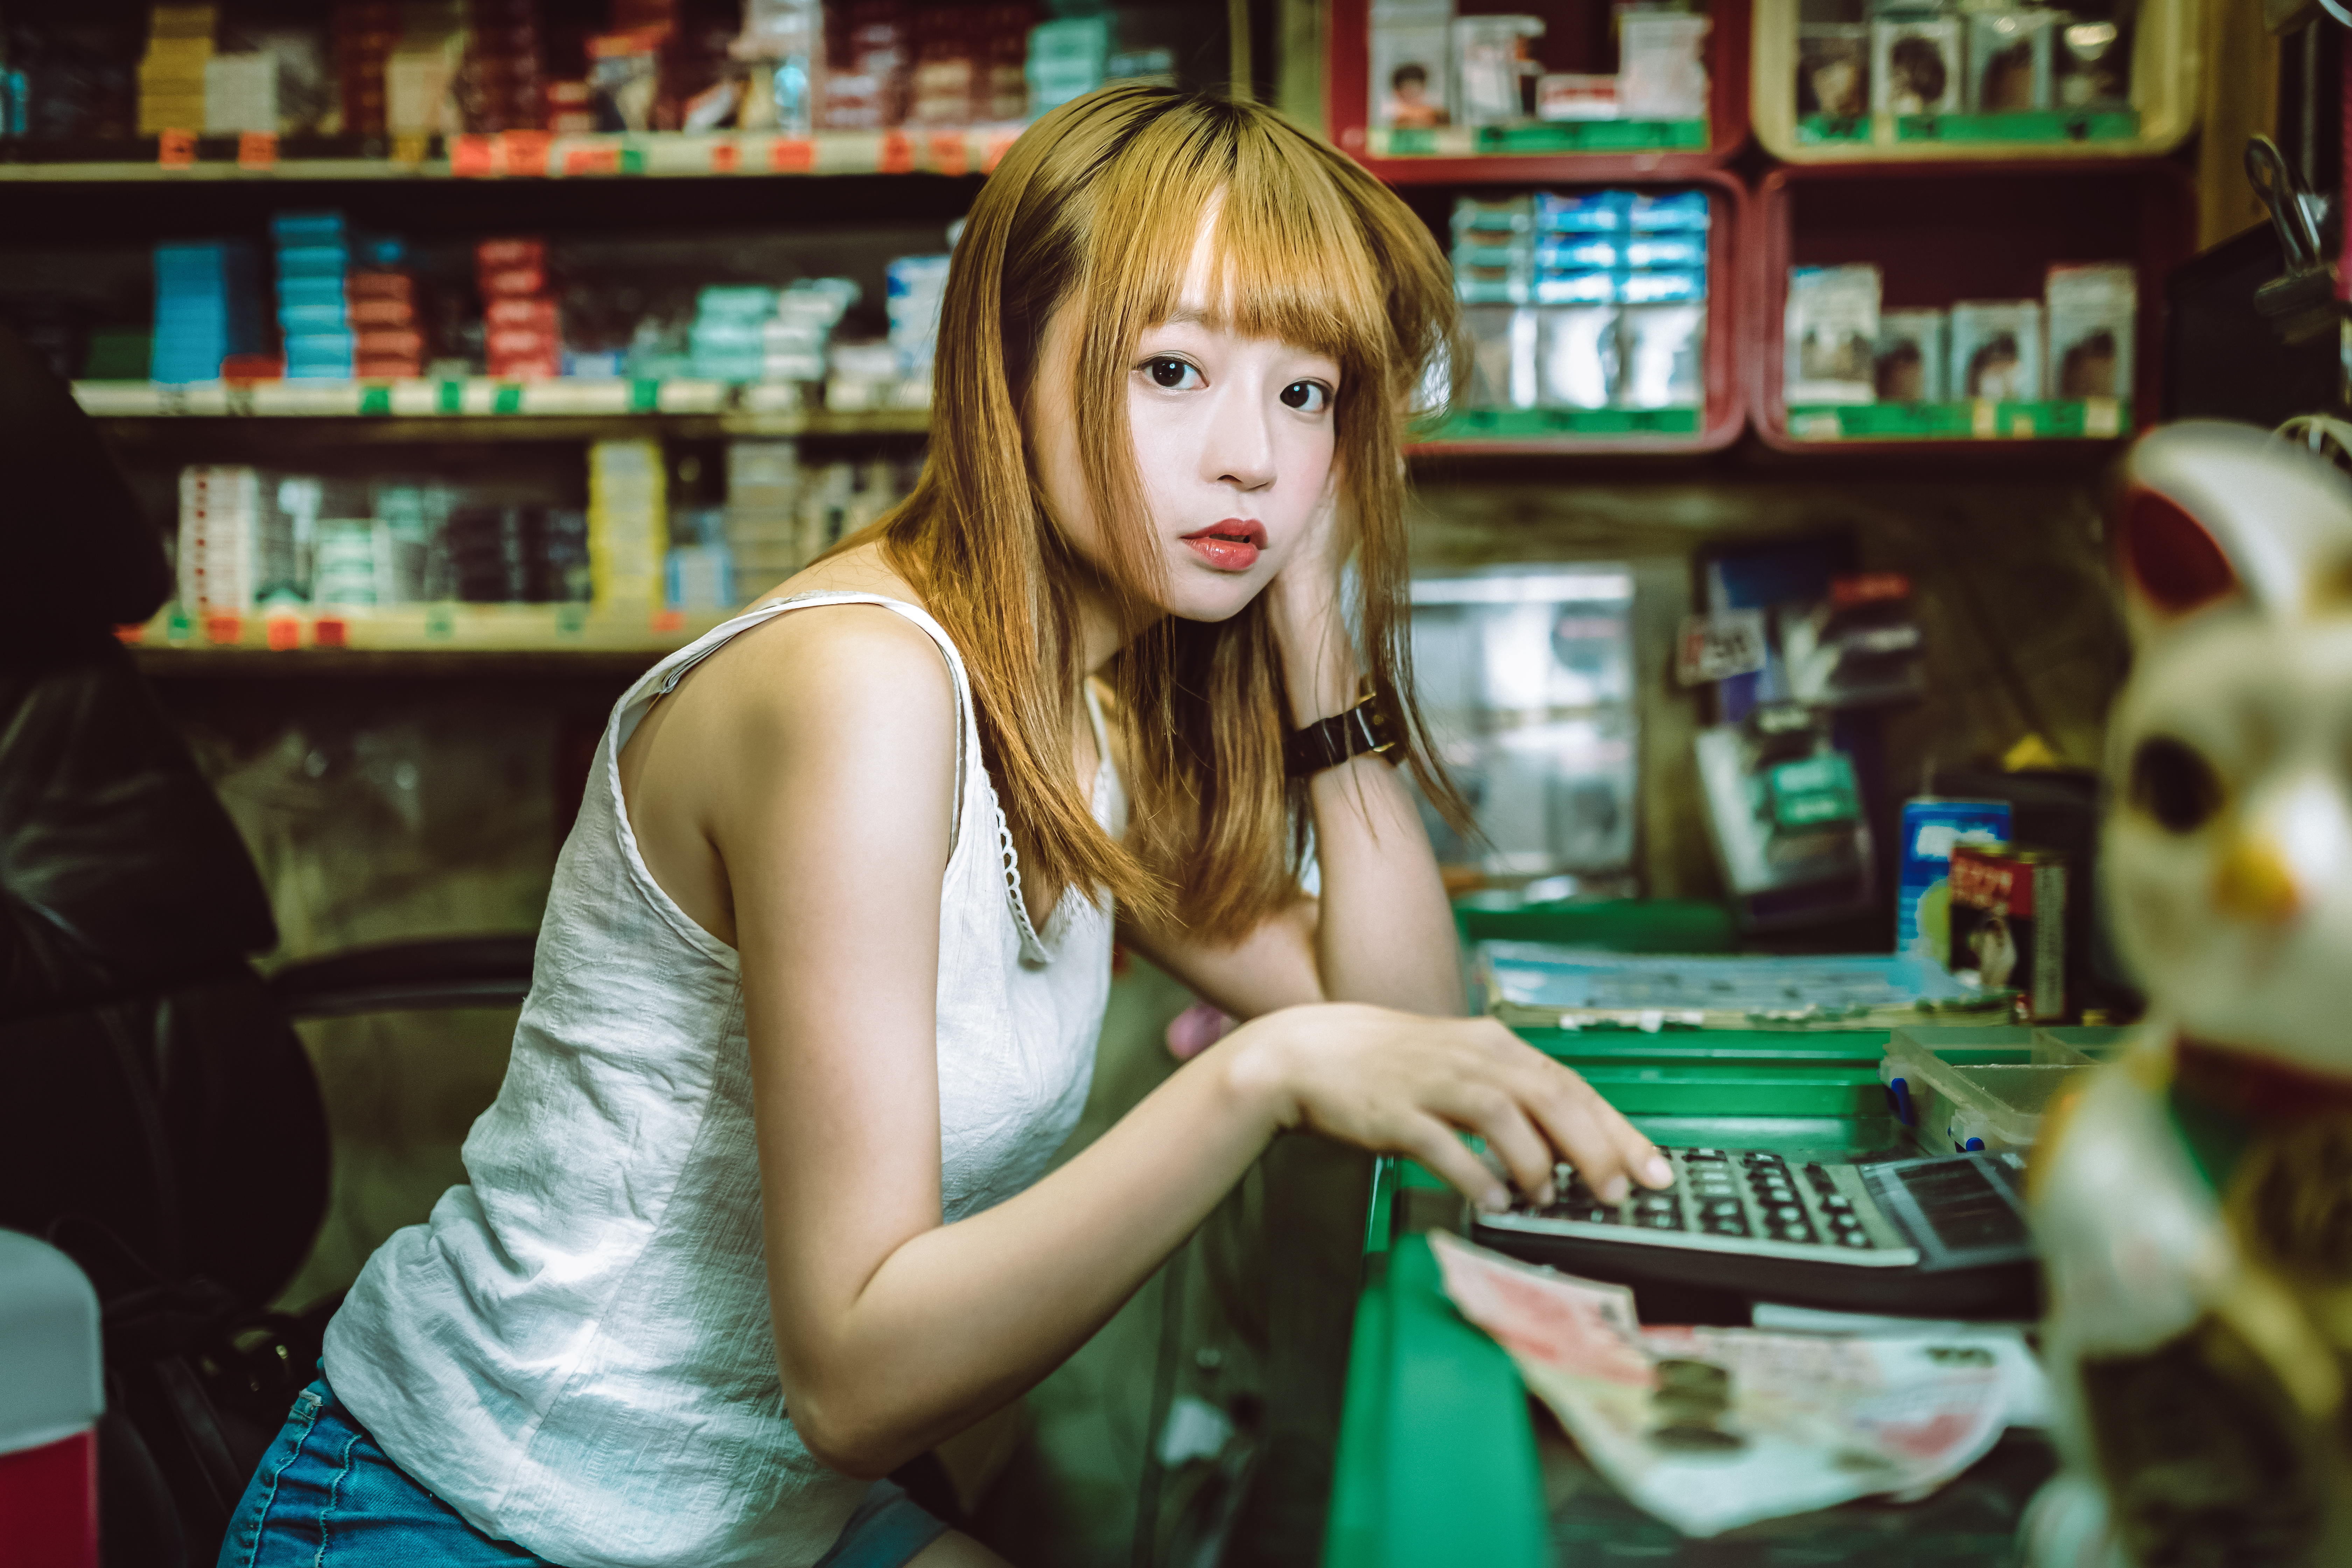
girl, electronics, blond, eye, brown hair, machine, games, long hair, photography, building, convenience store, black hair